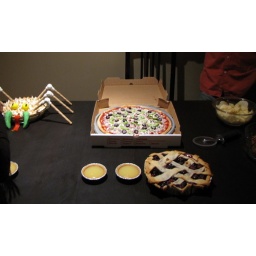
pizza pie in pizza box